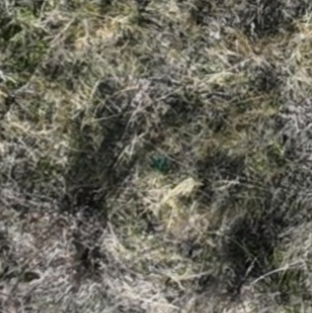
Month: october
Dye color: blue
Dye concentration: high